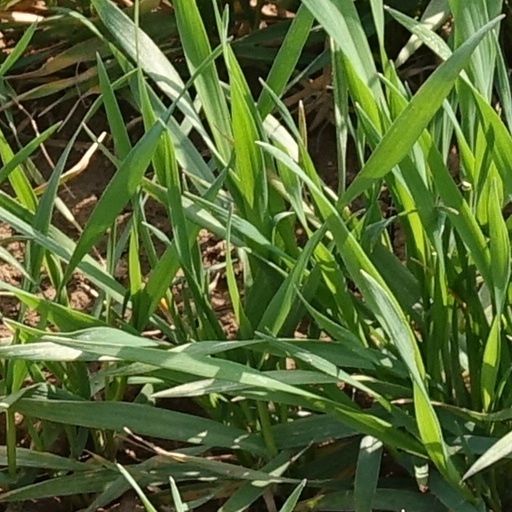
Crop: wheat